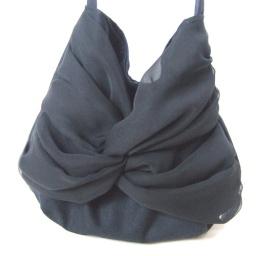
Black Calico with a chiffon twist front, lined in duck egg blue